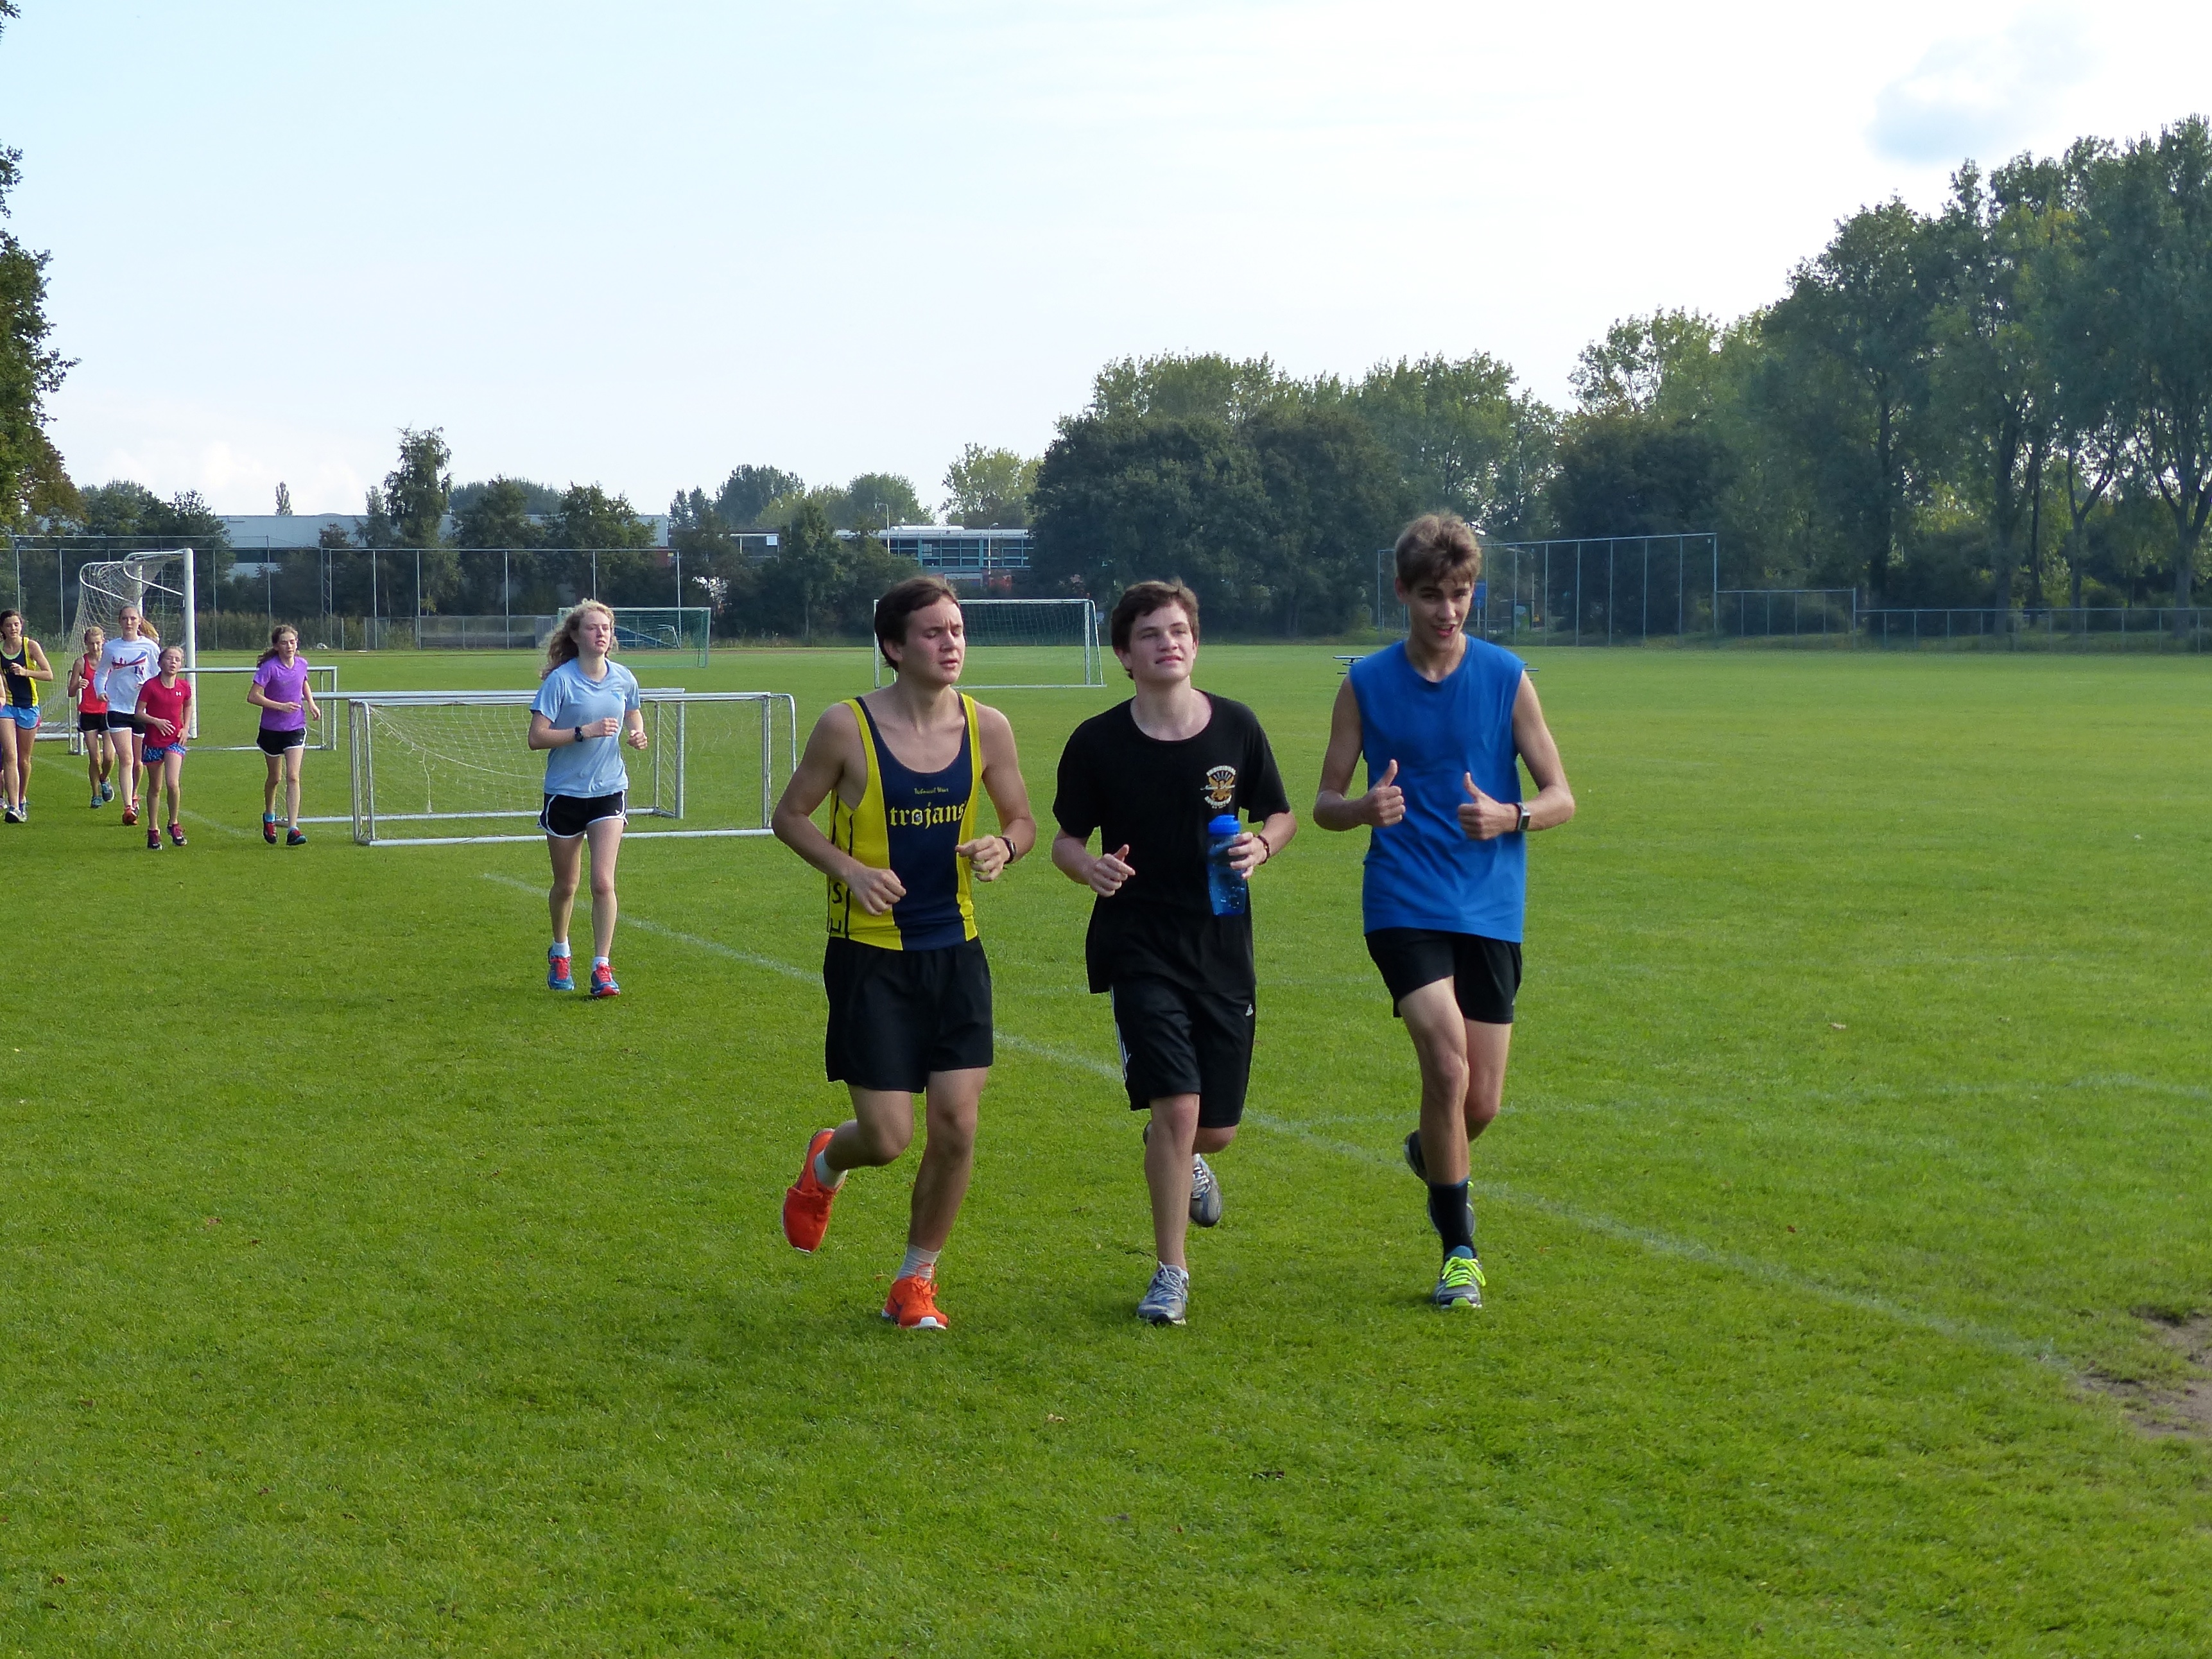
run, country, soccer, runner, cross, ash, hague, 2013, american, team, sports, school, endurance, athletics, tournament, sprint, physical exercise, human action, competition event, cross country running